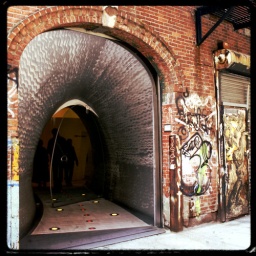
strange door in the wall in chelsea